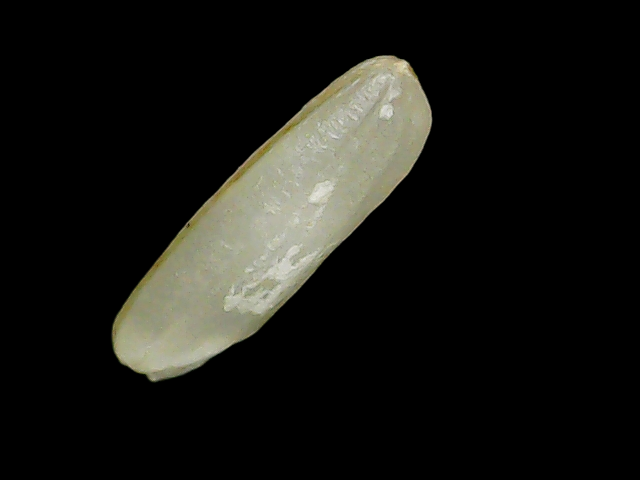
Rice variety: Binadhan21